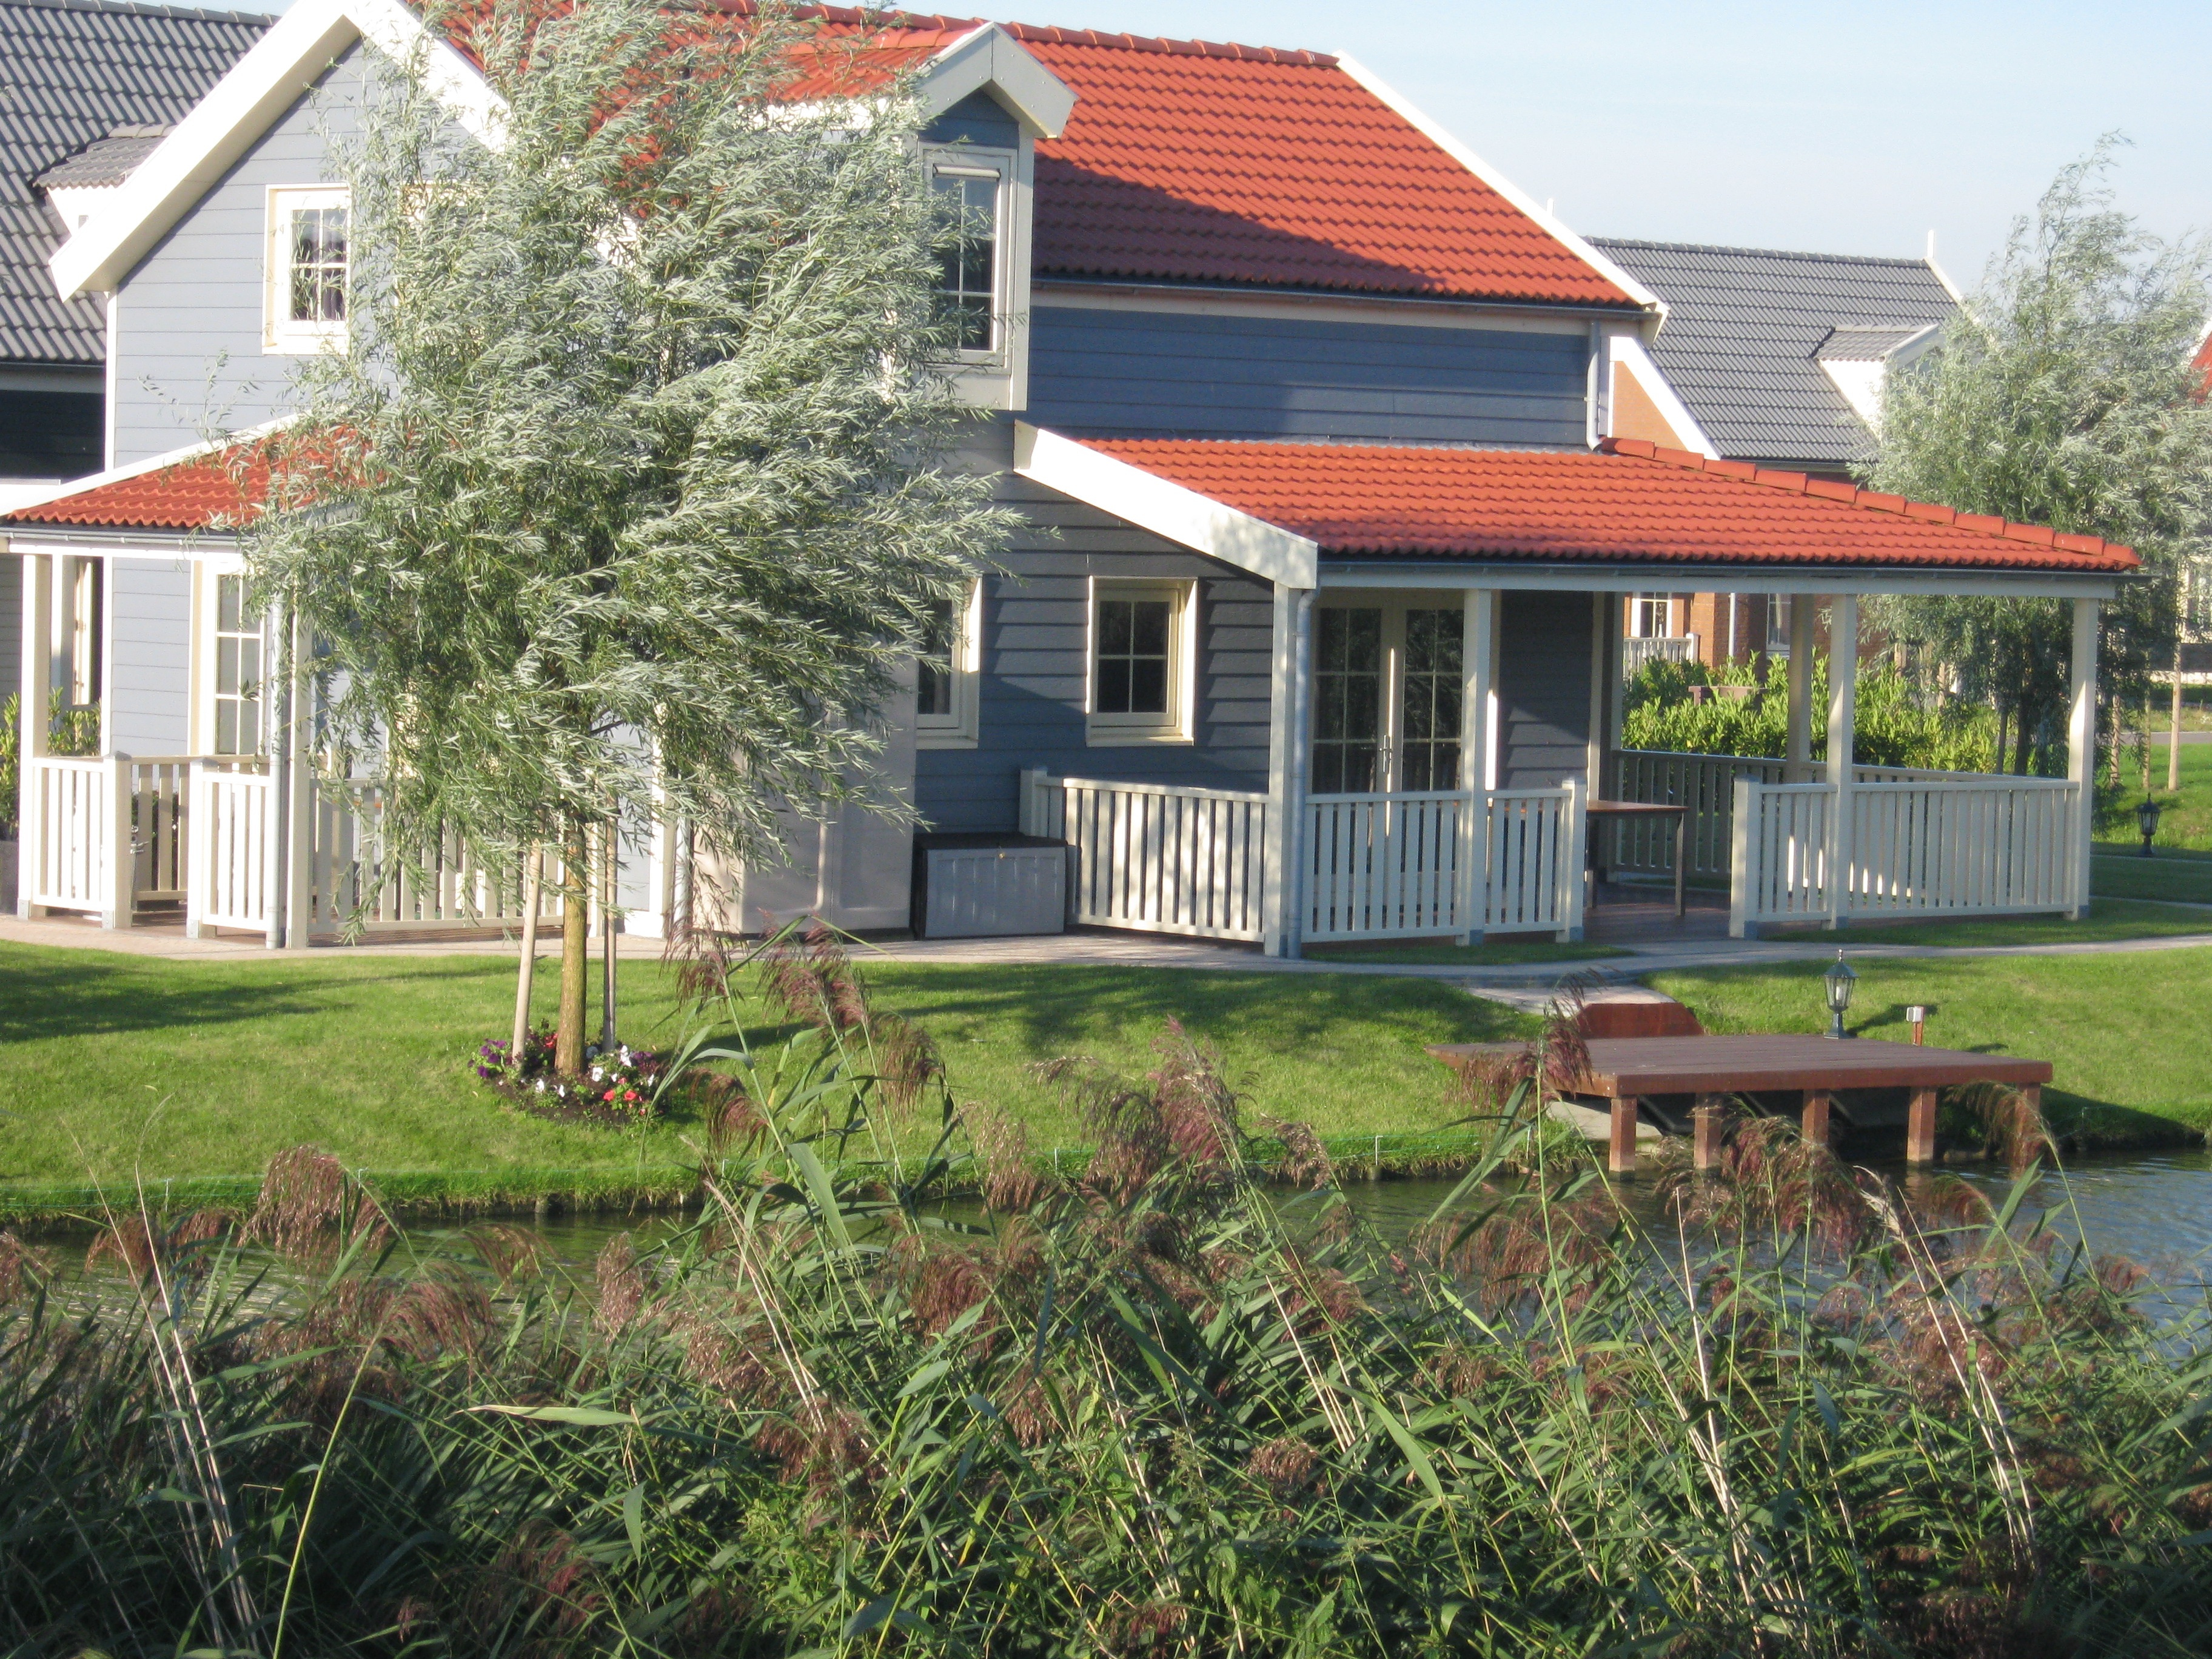
water, wood, lawn, villa, house, roof, building, home, summer, cottage, backyard, property, farmhouse, estate, yard, siding, real estate, outdoor life, holiday home, residential area, outdoor structure